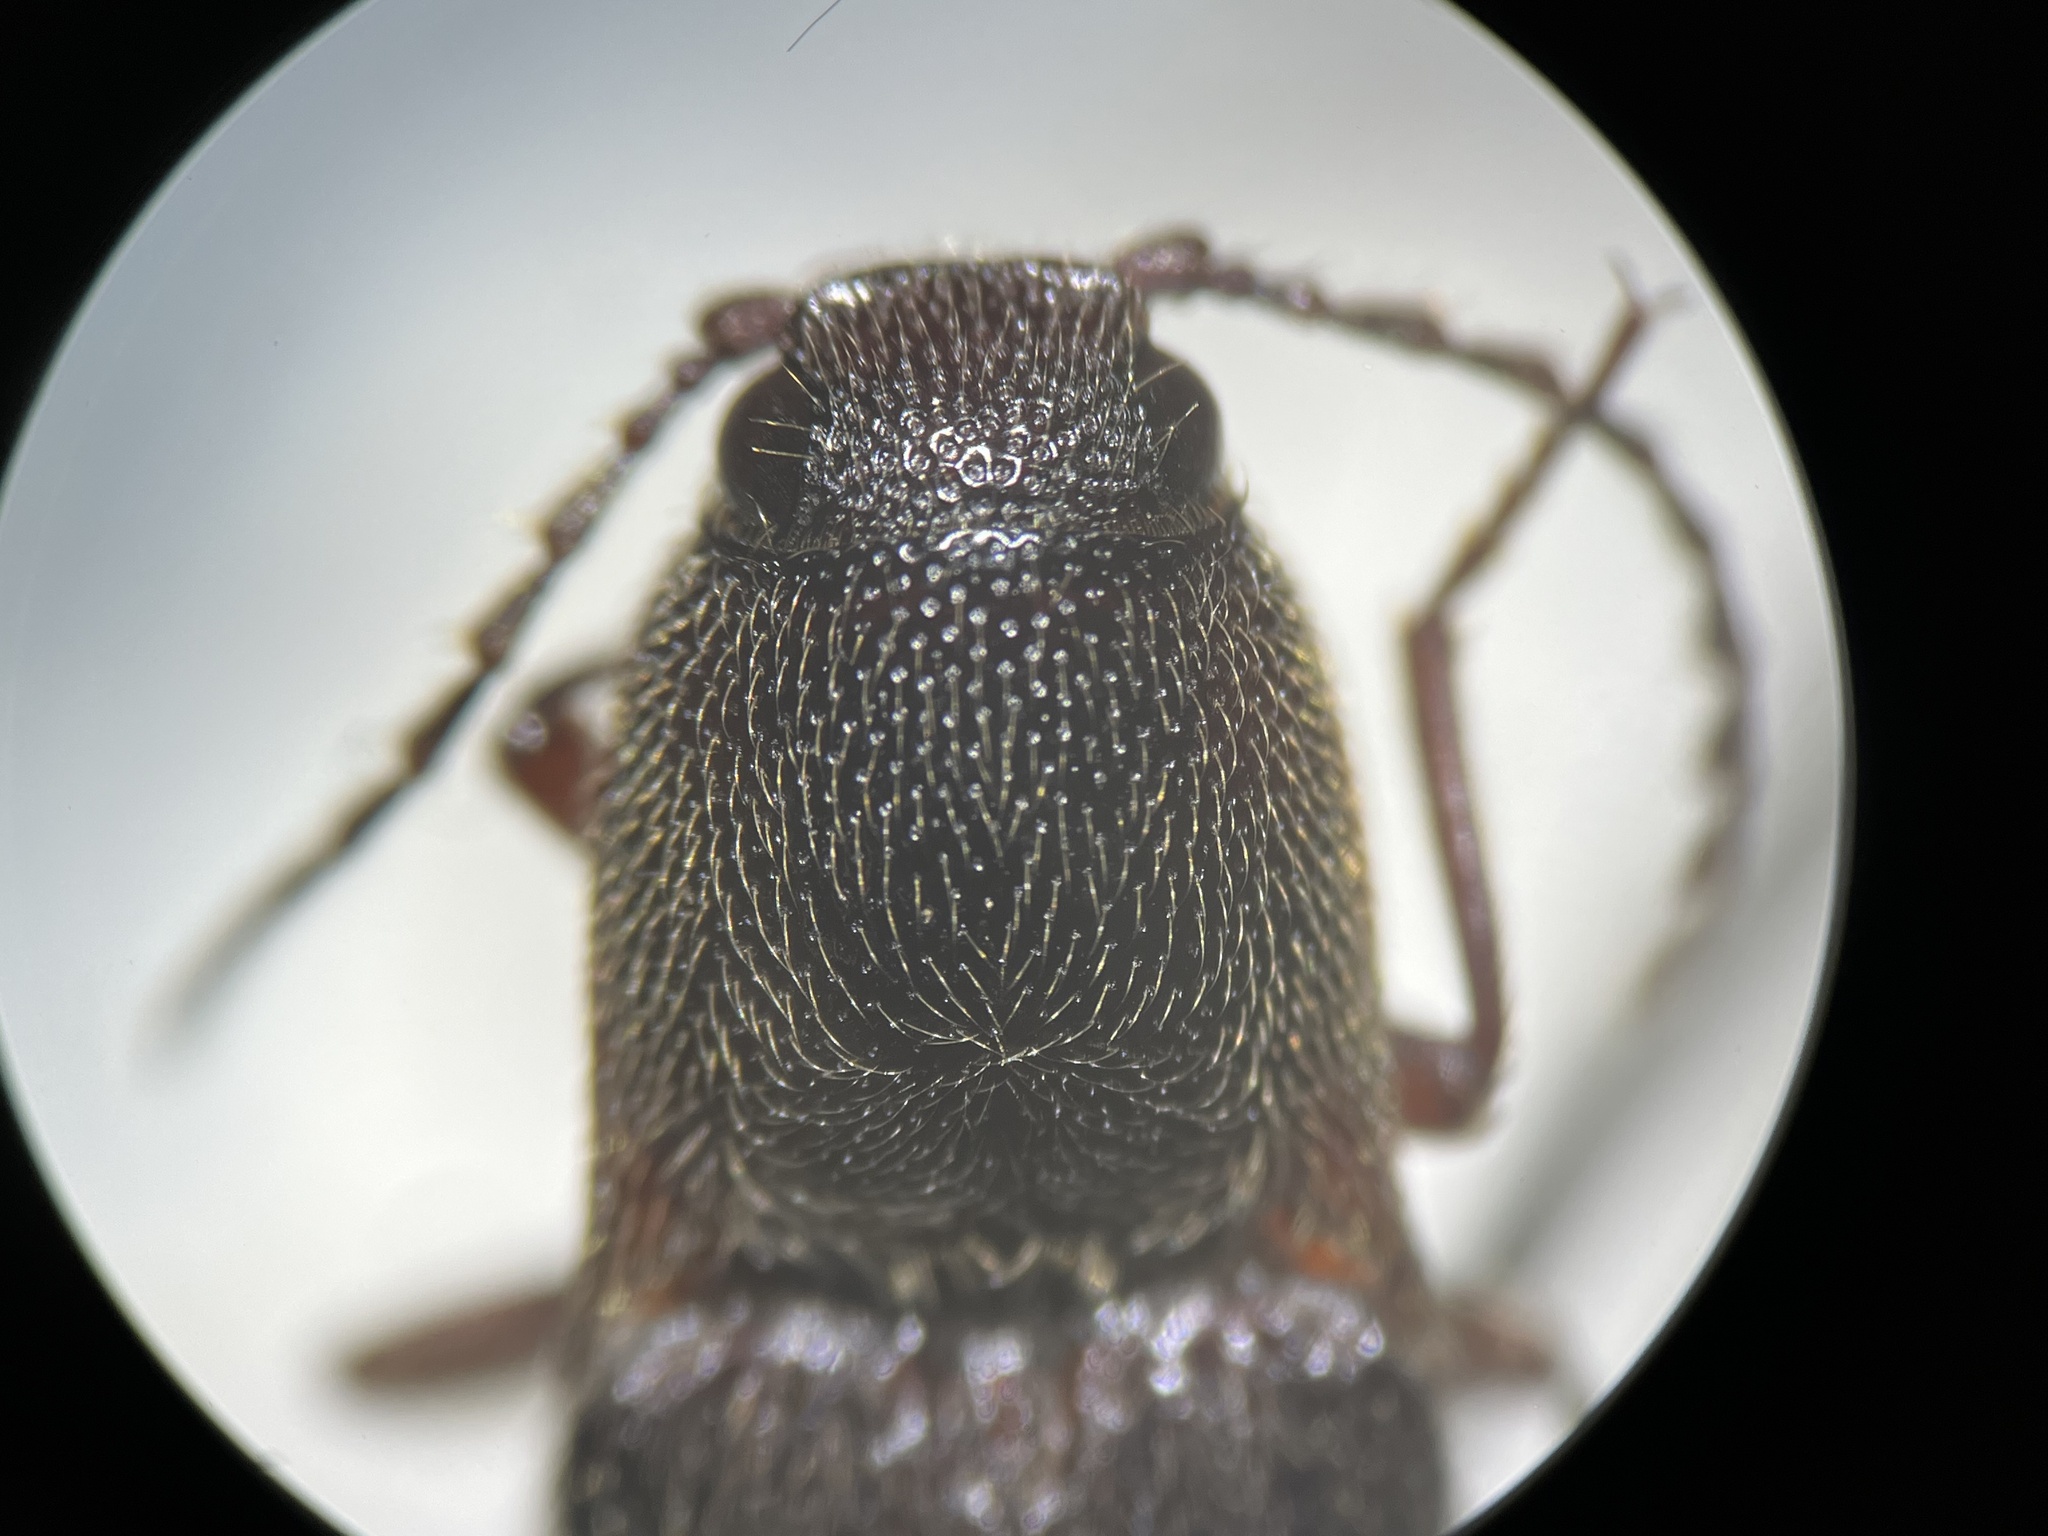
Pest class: clickbeetles_wireworms